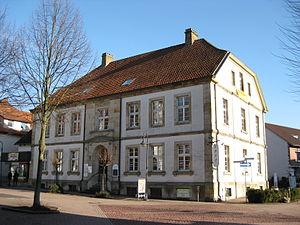
Ancient mairie à Versmold